Chudov Monastery

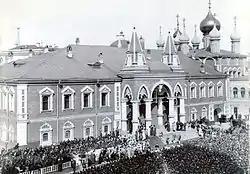
Coronation of Nicholas II and Alexandra Feodorovna in 1896

The Chudov Monastery (more formally known as Alexius’ Archangel Michael Monastery) was founded in the Moscow Kremlin in 1358 by Metropolitan Alexius of Moscow. The monastery was dedicated to the miracle ("chudo" in Russian) of the Archangel Michael at Chonae (feast day: ). The Monastery was closed in 1918 and dismantled in 1929 by the Soviet government.